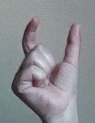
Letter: nun